Alexei Badayev

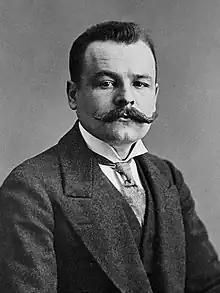
Badayev in 1912

From 1912 to 1914 he was a Deputy of the Fourth State Duma. In 1912–13, he also worked on the Bolshevik newspaper "Pravda". In 1914, along with the other members of the Bolshevik group in the Fourth Duma (apart from the double agent Roman Malinovsky), and was deported the following year to Turkestan. He later wrote reminiscences of this period which were translated into English as "The Bolsheviks in the Tsarist Duma".